Patera

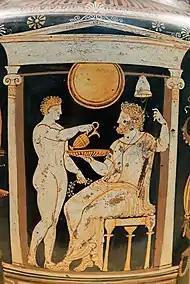
A youth pours a libation to the deceased within a "naiskos," a scene that may also represent Ganymede serving Zeus (Apulian red-figure krater, 340–320 BC)

Libation was a central and vital aspect of ancient Greek religion, and one of the simplest and most common forms of religious practice. It is one of the basic religious acts that define piety in ancient Greece, dating back to the Bronze Age and even prehistoric Greece. Libations were a part of daily life, and the pious might perform them every day in the morning and evening, as well as to begin meals. A libation most often consisted of mixed wine and water, but could also be unmixed wine, honey, oil, water, or milk.